Pakuan Pajajaran

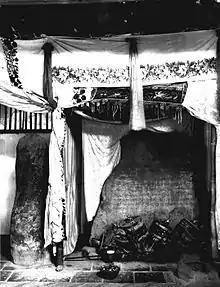
Batutulis inscription in Bogor stood in the remnant of Pakuan Pajajaran.

Pakuan Pajajaran was mentioned in several historical sources and archeological findings, mainly in the form of inscriptions and old manuscripts; among others are the Batutulis inscription (16th century), Kabantenan copperplate inscription, "Bujangga Manik" (15th century), "Carita Parahyangan" (1580), and "Carita Waruga Guru" (18th century) manuscripts.